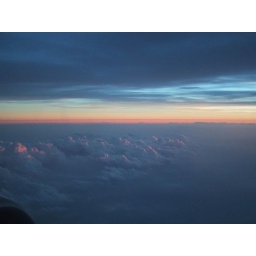
View out the plane window while flying over southern Japan.